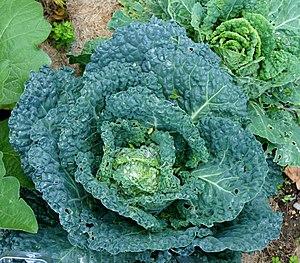
Brassica oleracea var.sabauda, chou, du jardin potager du Jardin des Plantes de Paris